David M. Arden

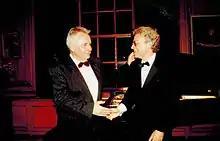
David Arden (rt.) with Henryk Górecki at Kosciuszko Foundation concert New York City

In addition to his performing career, Arden has been active as a music pedagogue, authoring the early-years piano instruction book Creative Music-Making at the Piano, establishing the New School of Piano in San Francisco, and founding Keys to Achievement Foundation, a nonprofit organization that places music keyboard instruction programs in US public schools.